Richard Seymour (21st-century writer)

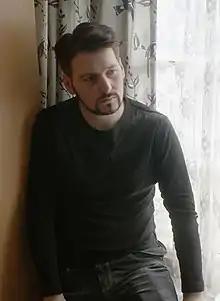

Richard Seymour (born 1977) is a Northern Irish author, commentator and owner of the blog "Lenin's Tomb". His books included "The Meaning of David Cameron" (2010), "Unhitched" (2013), "Against Austerity" (2014) and "" (2016). Seymour was born in Ballymena, Northern Ireland to a Protestant family, and currently lives in London. A former member of the Socialist Workers Party, he left the organisation in March 2013. He completed his PhD in sociology at the London School of Economics under the supervision of Paul Gilroy. His thesis, dated 2016, was titled "Cold War anticommunism and the defence of white supremacy in the southern United States". In the past he has written for publications such as "The Guardian" and "Jacobin".